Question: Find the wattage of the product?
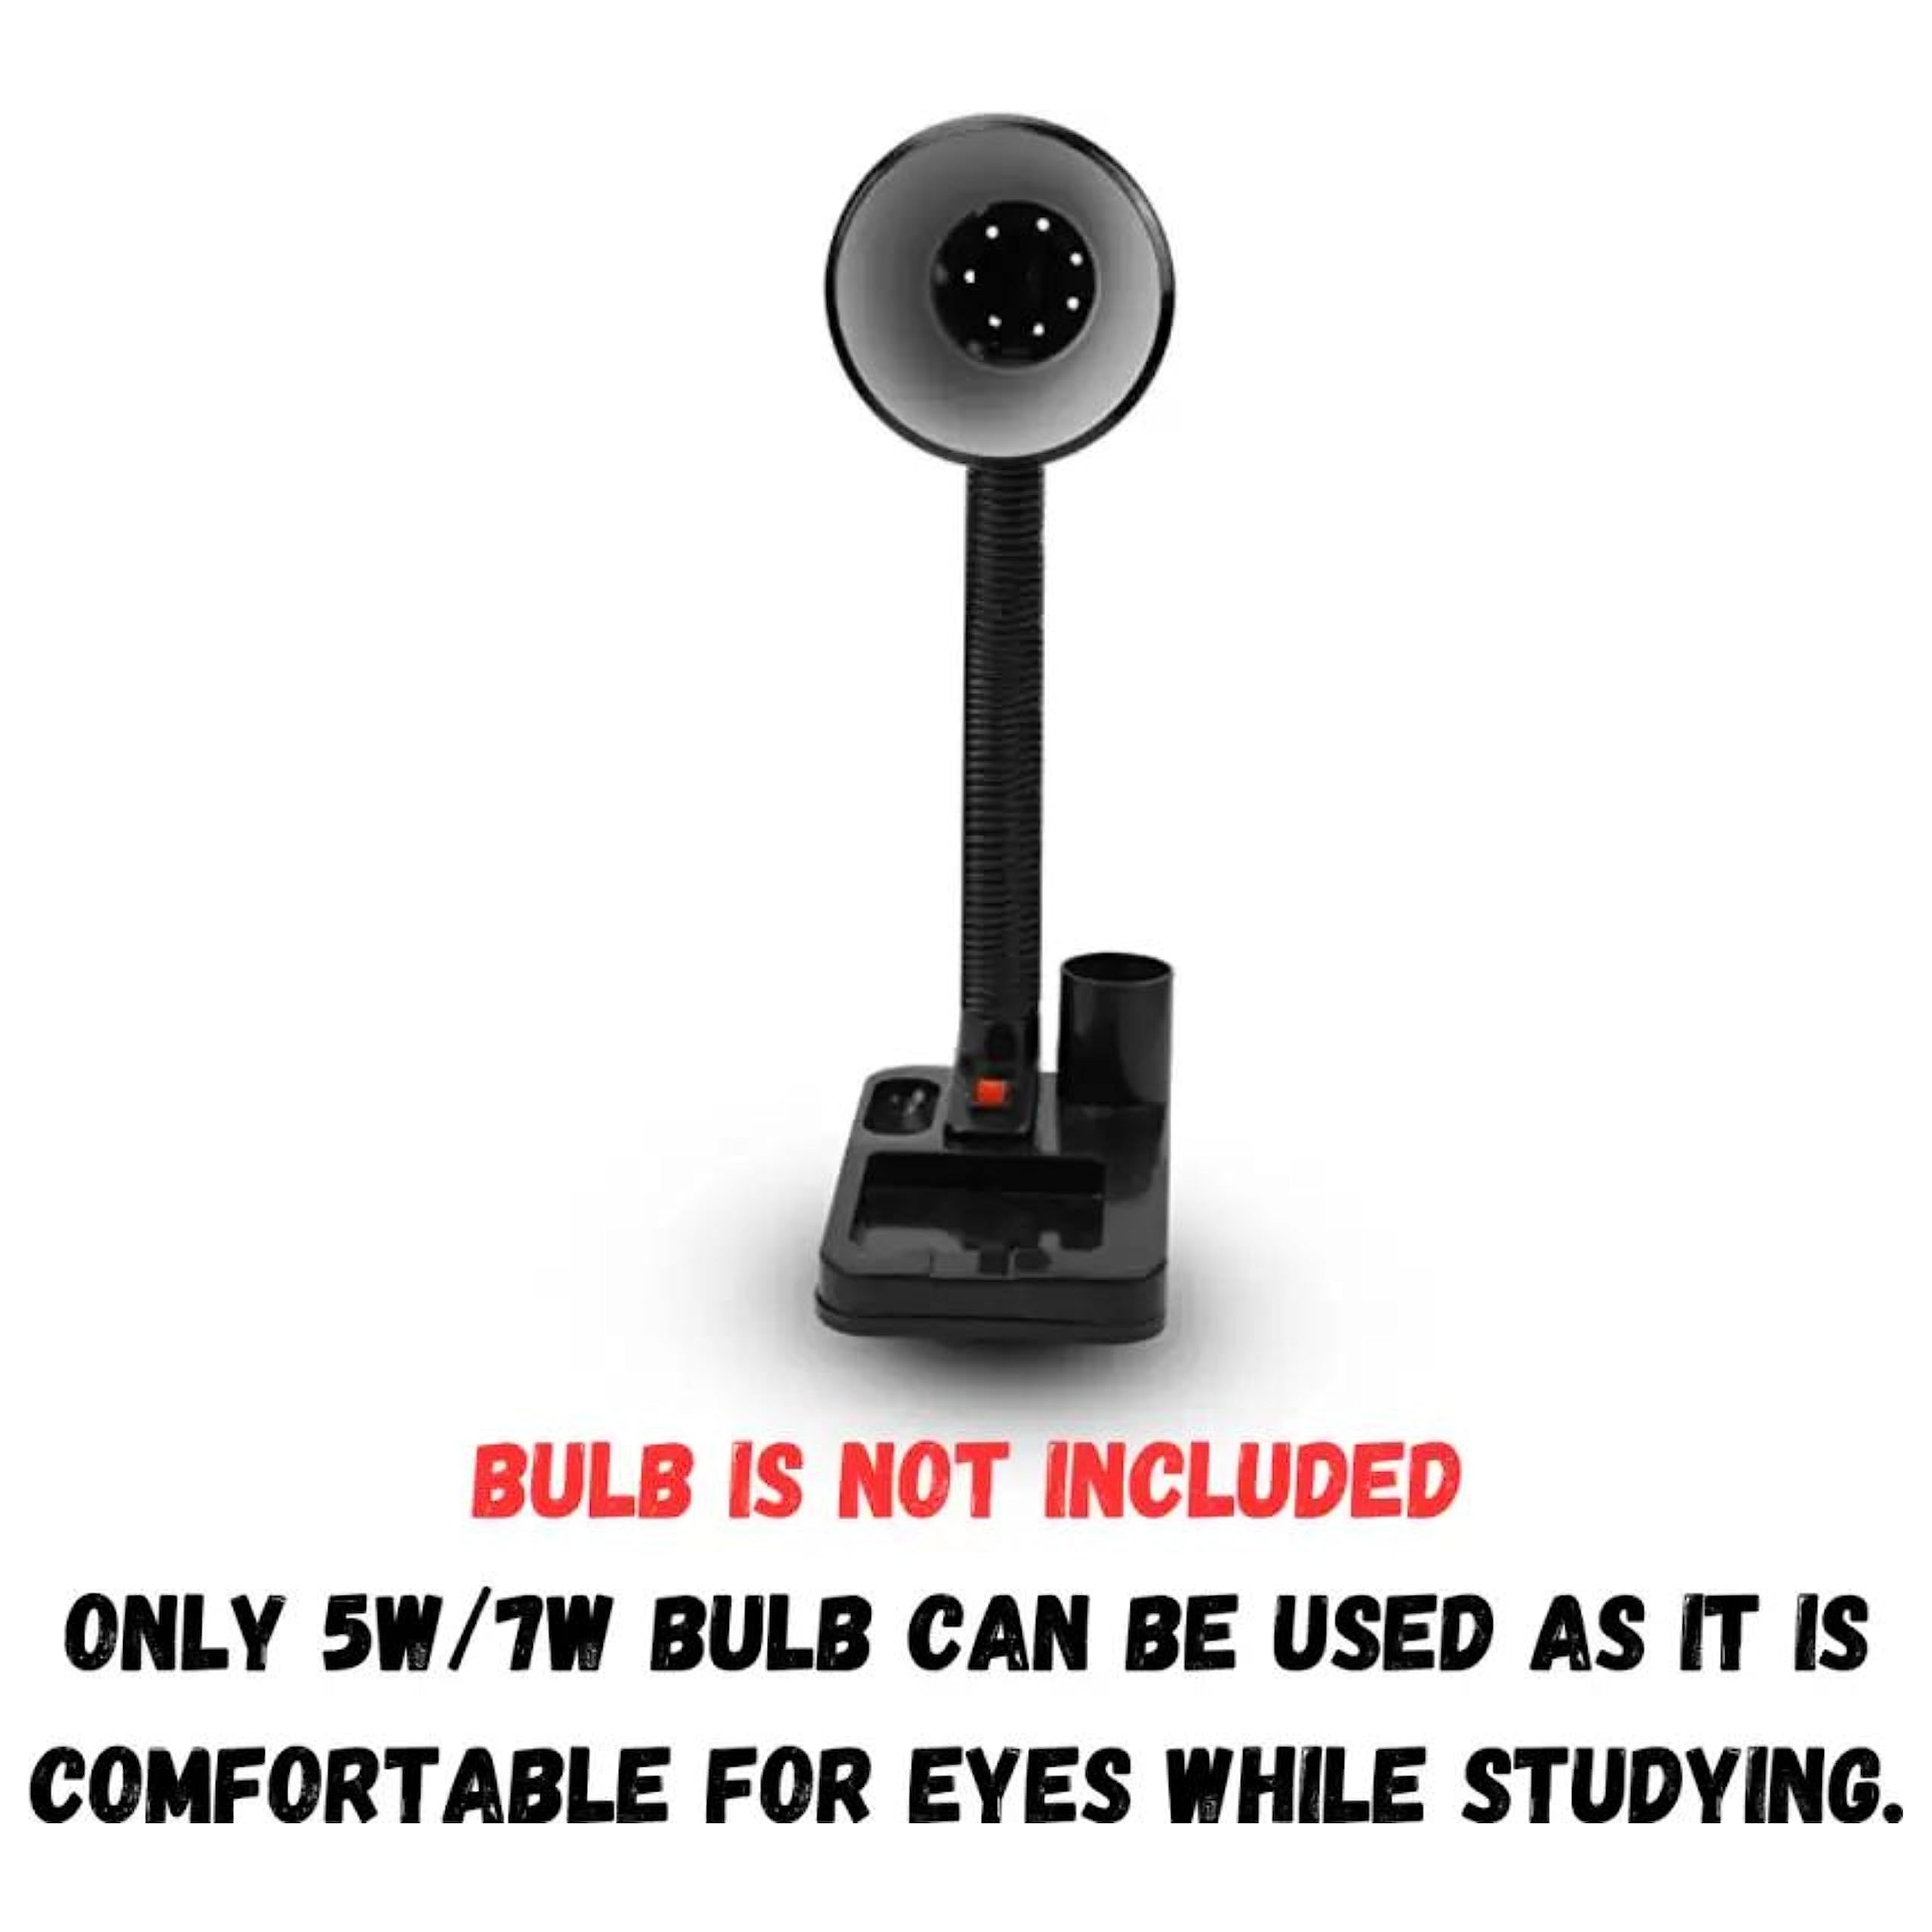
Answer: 7.0 watt